Bill Kelly (rugby league)

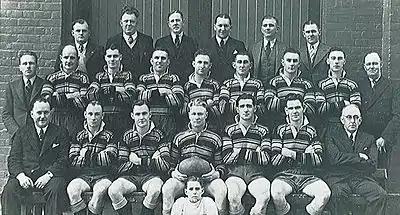
Balmain Premiers 1939 – Bill Kelly, back row, third from left

He began playing rugby union for the Westport Rivals club in 1909. In 1910 he was again playing for them and at the end of the season he was selected to play for Buller. His debut representative match for them was against West Coast on September 10. Buller lost 16-0 with Kelly at five eighth. 3 days later he played against Inangahua and scored a try in a 6-3 loss. He then moved to Wellington. Kelly switched to rugby league with the launch of the Wellington Rugby League competition in 1912 and played for Athletic in their grand final loss to Petone.